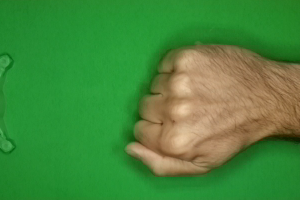
Label: rock